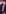
Number: 7